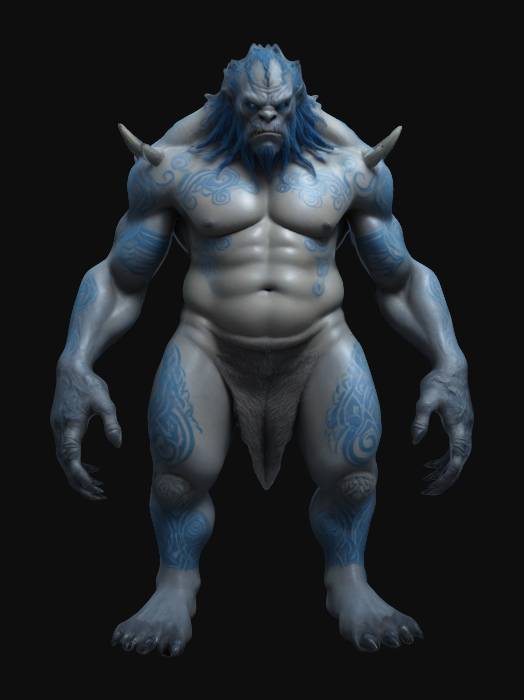
미적 점수 (1~10점): 7